Harlem River and Port Chester Railroad

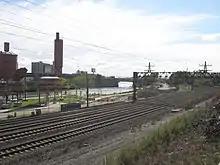
Tracks along the Bronx River, south of Westchester Avenue

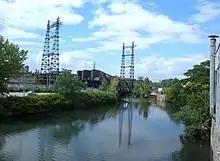
Bronx River crossing

The Harlem River and Port Chester Railroad was chartered April 23, 1866 as a branch line from the Harlem River at the north end of the Harlem Bridge (now the Third Avenue Bridge) in New York City to the Village of Port Chester in Westchester County, New York at the Connecticut state border. Only the southern portion was completed, terminating instead about five towns southwest of Port Chester in New Rochelle. At the time, New Rochelle was the final railroad station when traveling from Connecticut before entering New York City.